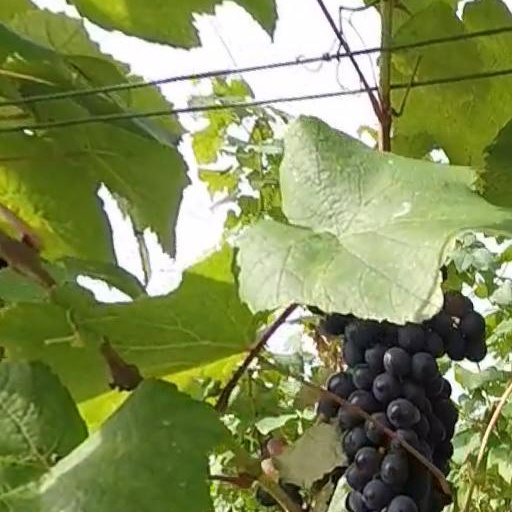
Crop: grape